The Paviours Arms

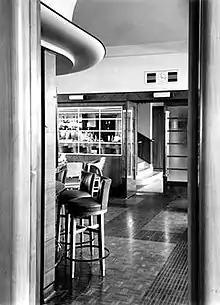
Saloon bar of The Paviours Arms showing Art Deco design

The Paviours Arms was a public house in Neville House, Page Street, City of Westminster, that was said to be London's most complete Art Deco pub.